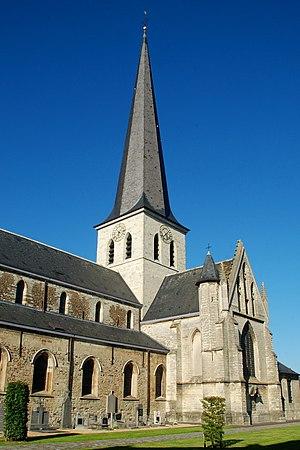
L'église Saint-Quentin est une église de style gothique située à Sint-Kwintens-Lennik, section de la commune belge de Lennik, dans le Pajottenland en Brabant flamand.